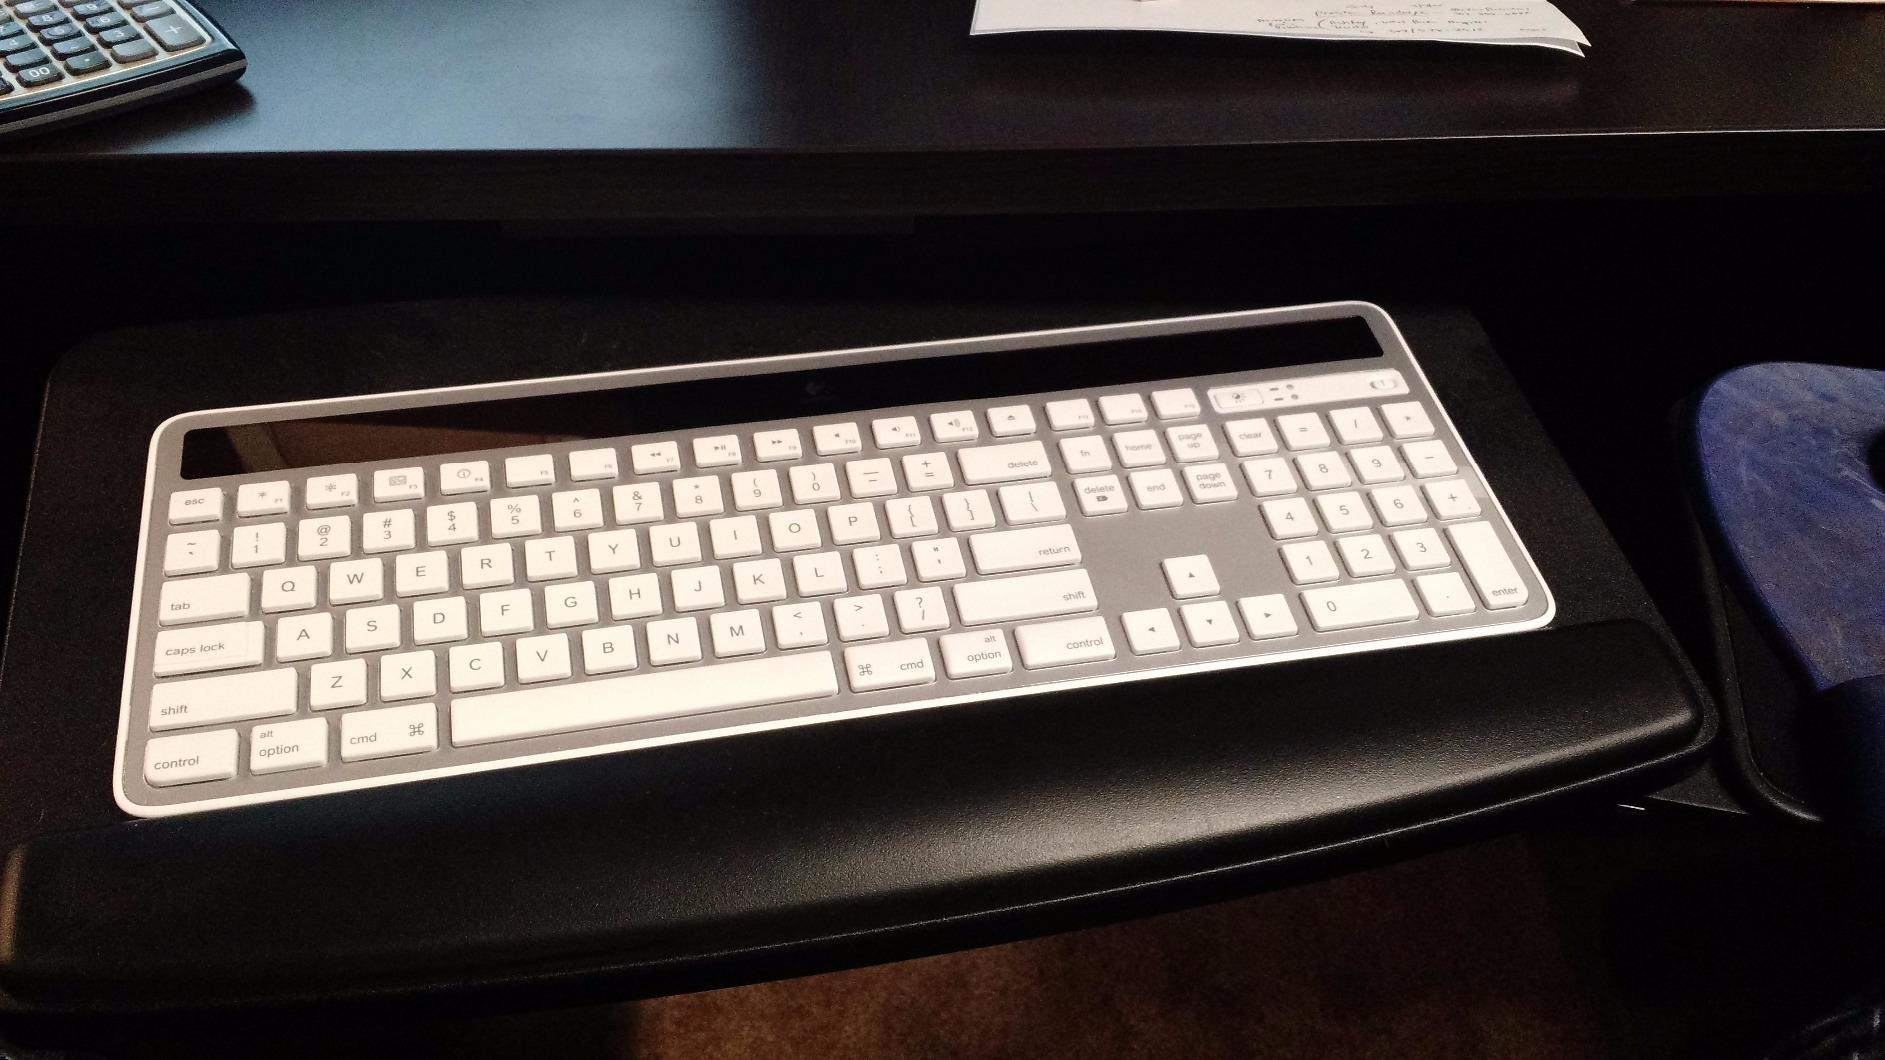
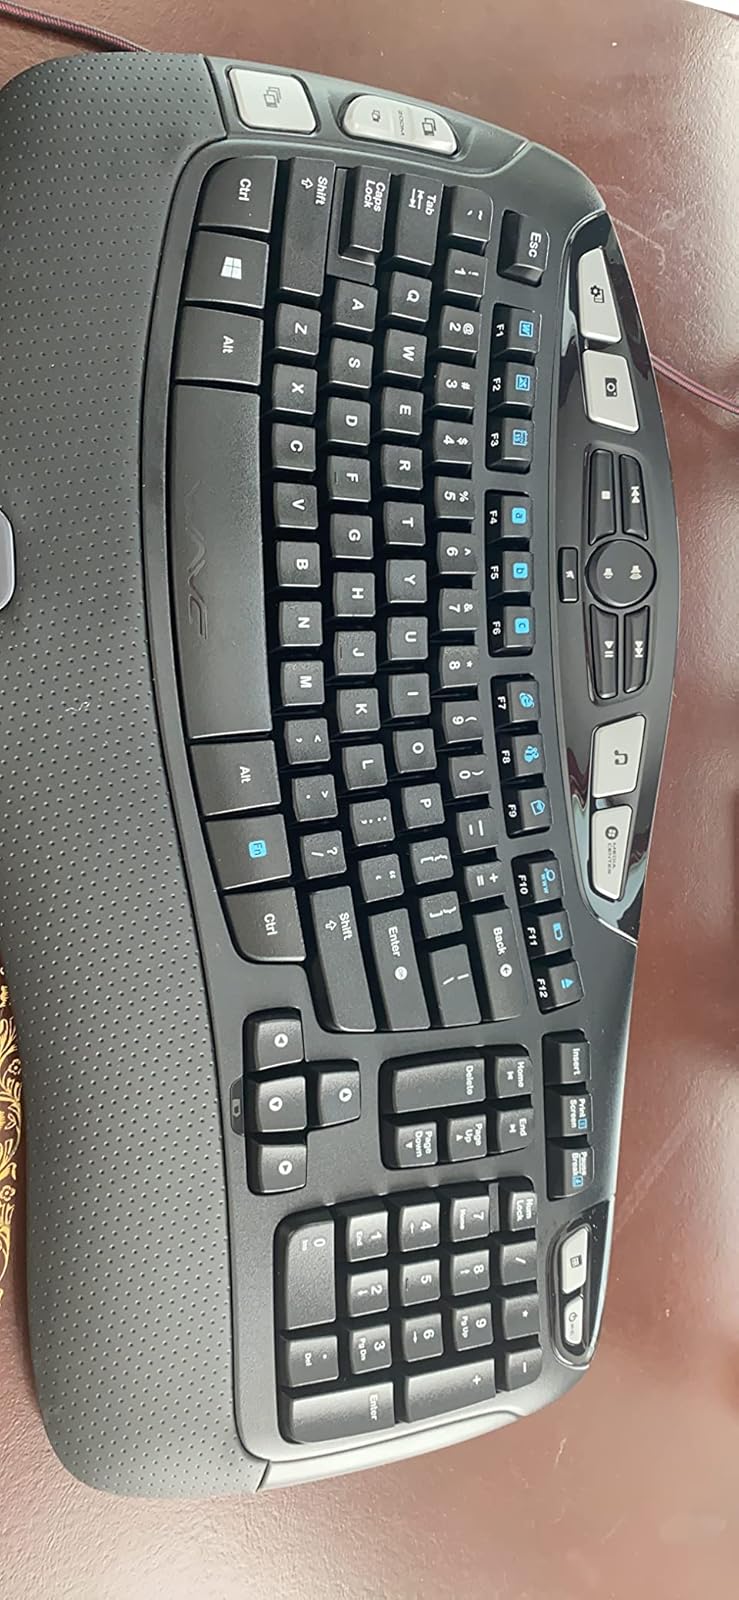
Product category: keyboard
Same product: no